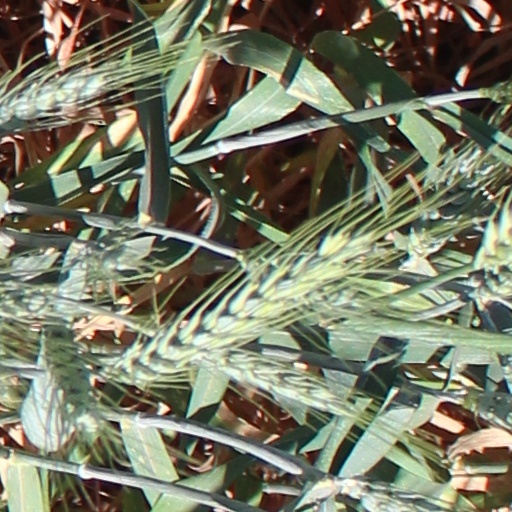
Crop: wheat